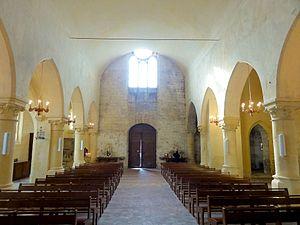
Nef, vue vers l'ouest.
L'église Saint-Vaast de Boran-sur-Oise est une église catholique paroissiale située à Boran-sur-Oise, commune de l'Oise.